Haifa Bat Galim central bus station

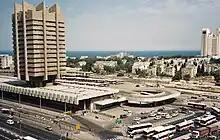
Bat Galim central bus station in 1997

The Haifa Bat Galim central bus station was named after the Haifa neighborhood of Bat Galim. Until January 1, 2002, it served all Egged intercity bus routes originating and terminating in Haifa, as well as most local routes. The Bat Galim station was in use for about thirty years. The main building itself is a Brutalist mega-structure.